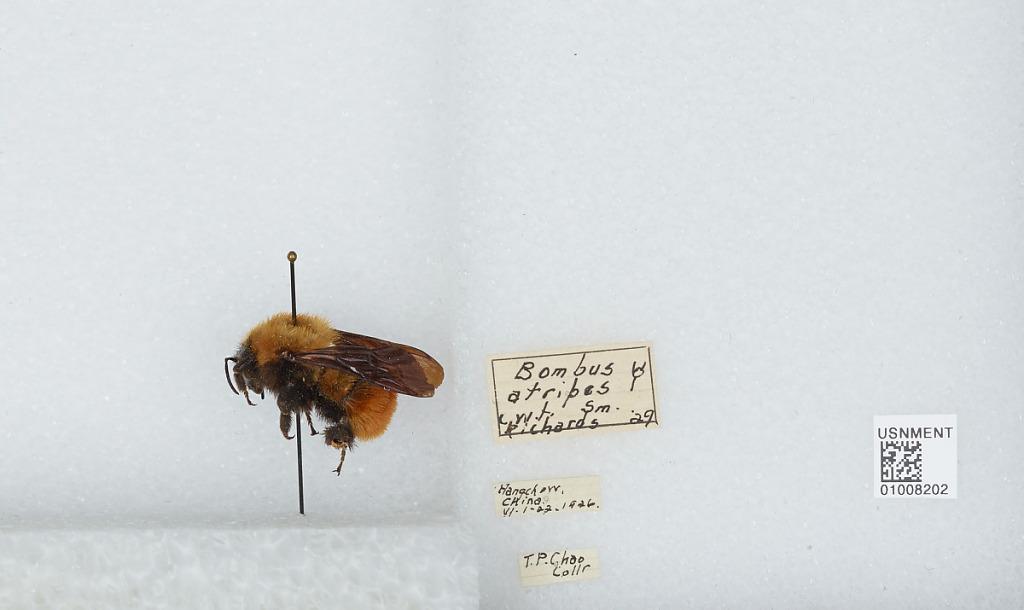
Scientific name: Bombus (Tricornibombus) atripes Smith
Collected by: T. Chao
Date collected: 1926-6-1
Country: China
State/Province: Zhejiang
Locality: Hangzhou